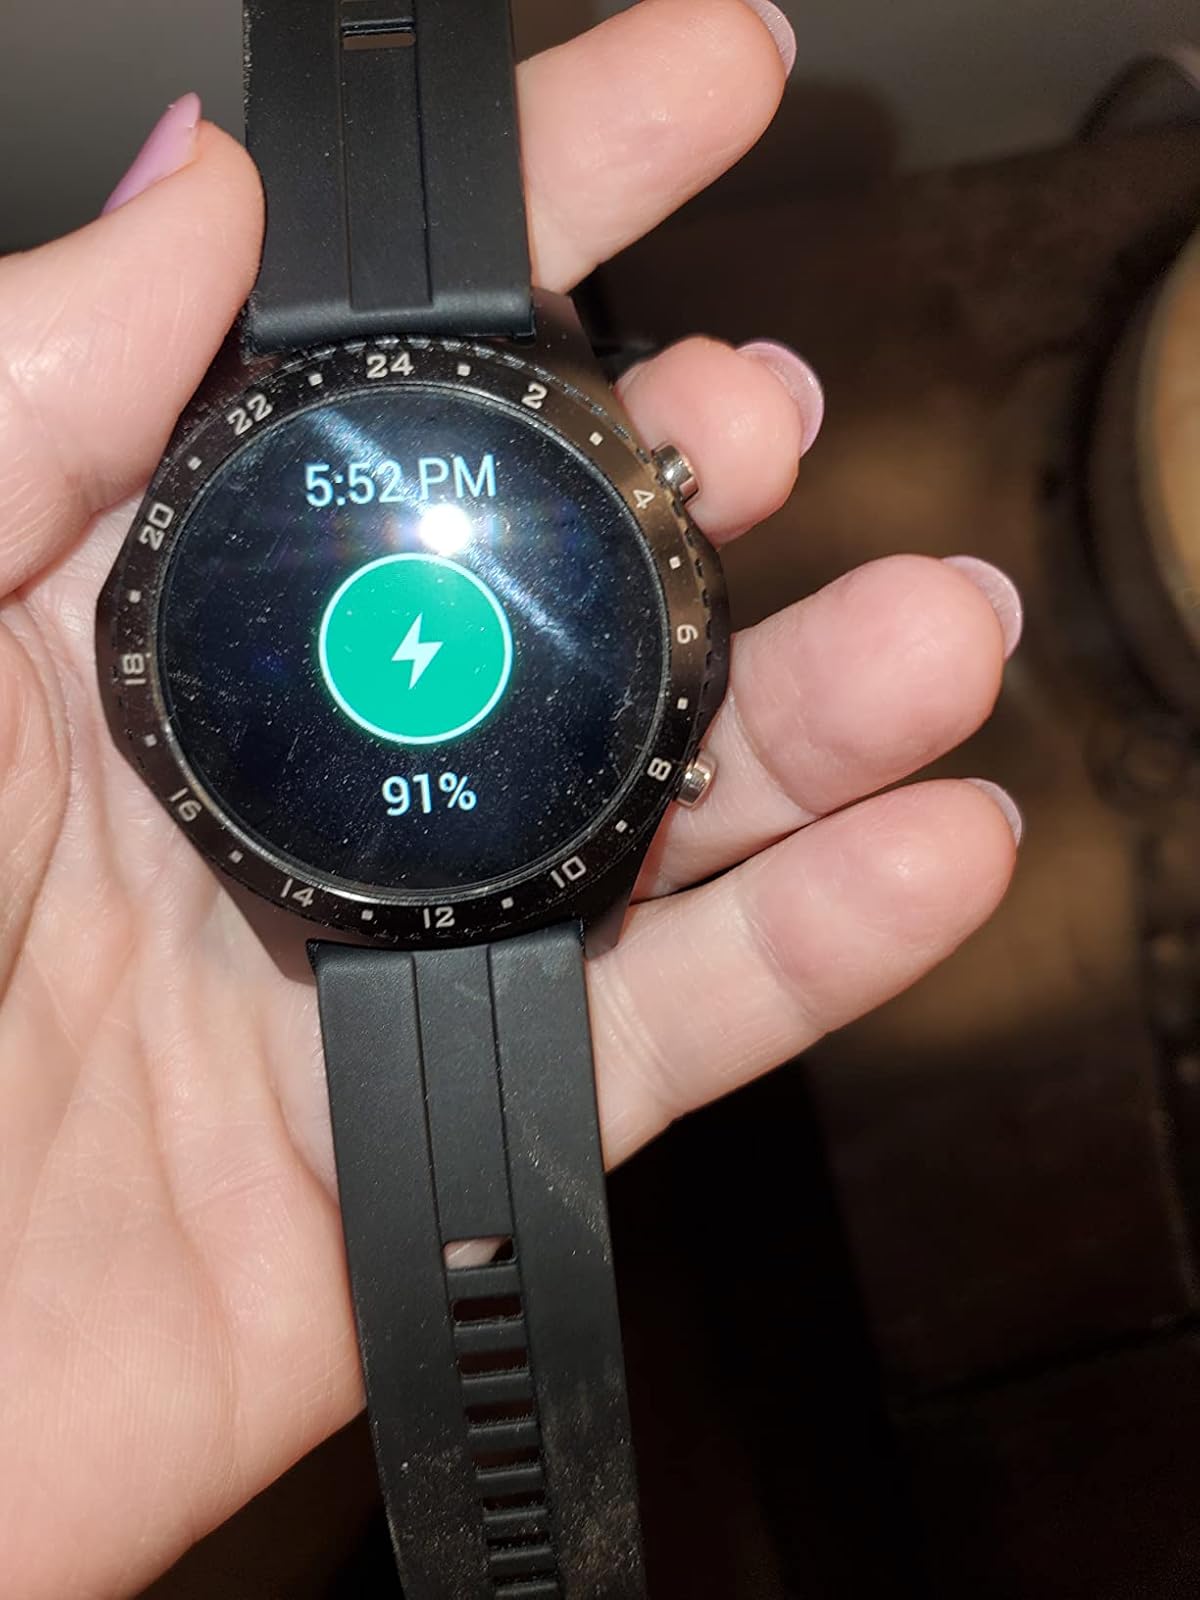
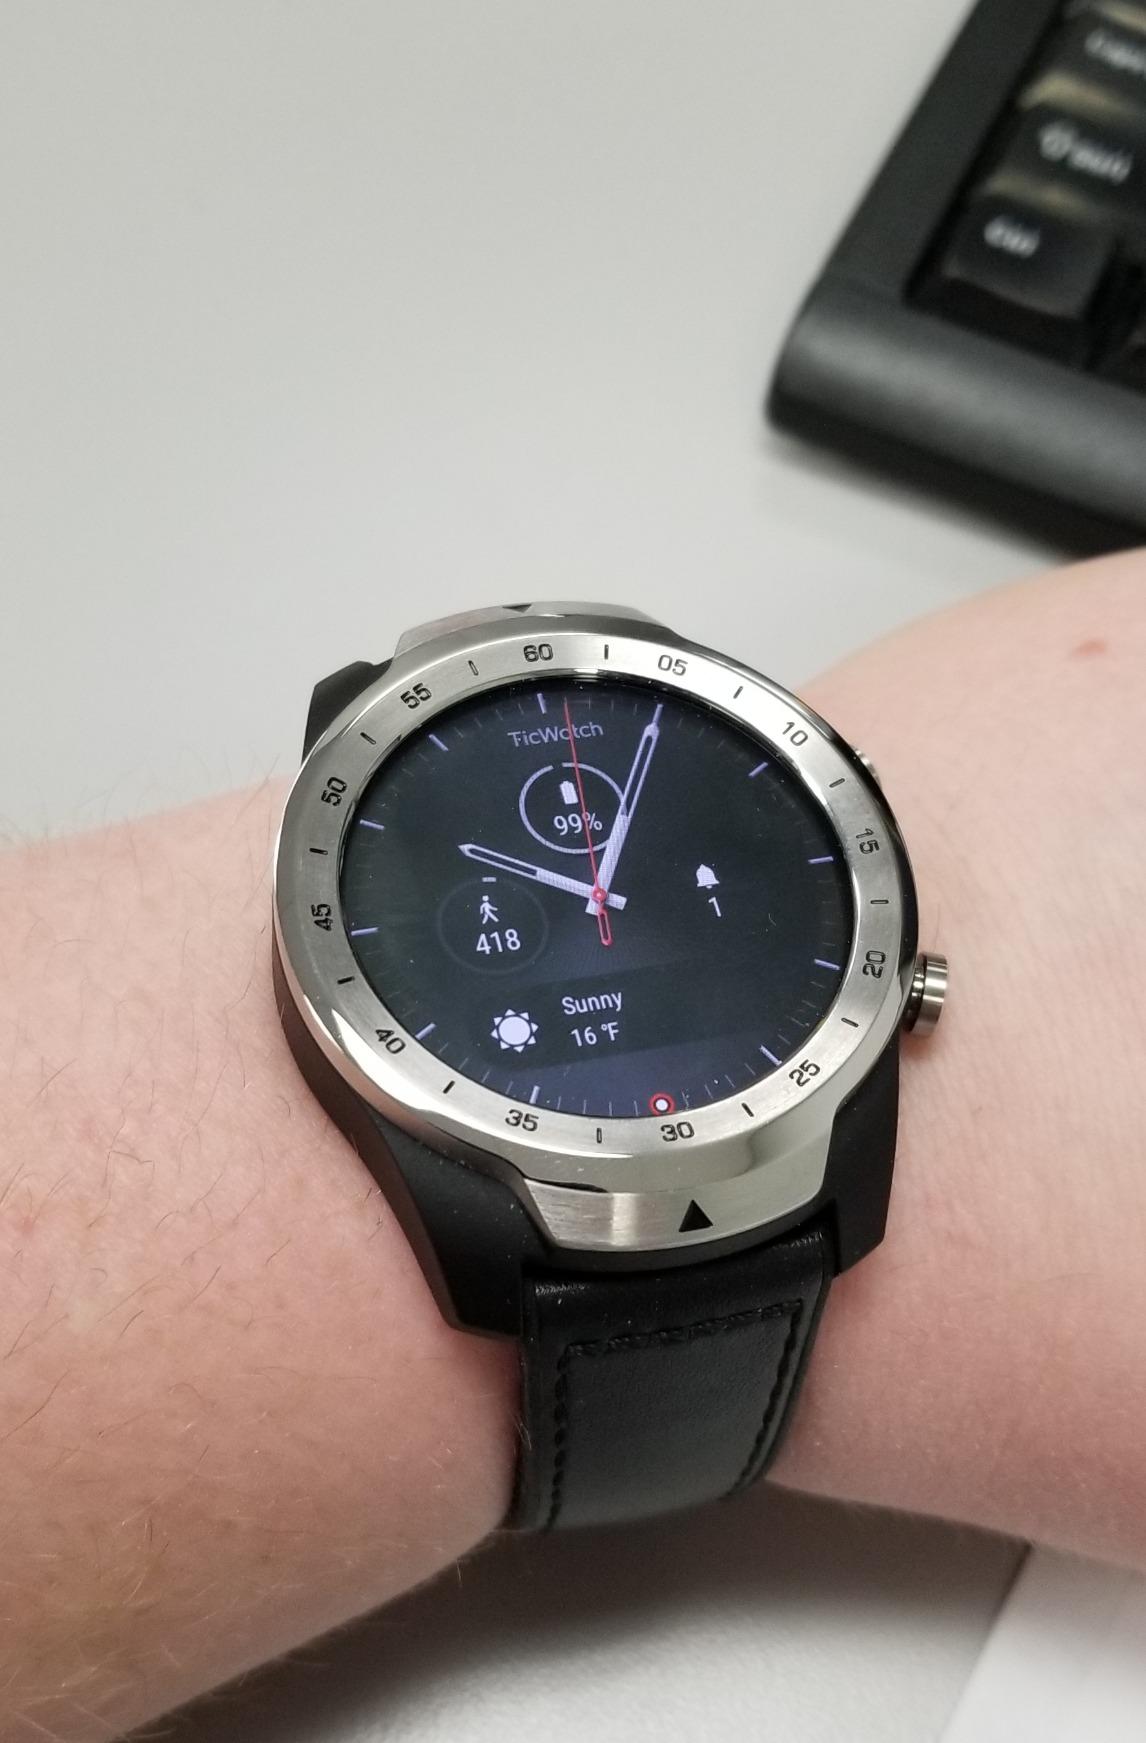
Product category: smartwatch
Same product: no